Regan MacNeil

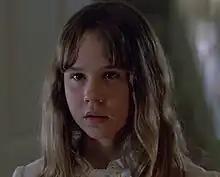
Linda Blair as Regan MacNeil in the 1973 film "The Exorcist"

Regan Teresa MacNeil (born April 6, 1959) is a fictional character in the 1971 novel "The Exorcist" and one of the supporting characters in its 1973 film adaptation and the 1977 film "", while being one of the main protagonists in the first season of the television series "The Exorcist" (2016–2017). She was portrayed by Linda Blair in both films and by Geena Davis in the television series. Blair reprised the role in the 2023 film "".